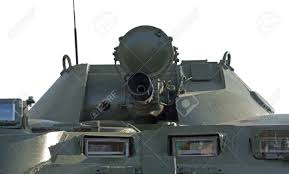
Label: BTR-80